Human rights in Bahrain

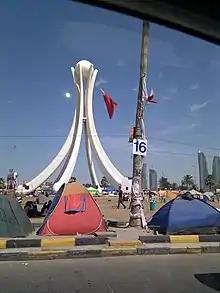
Protesters at the Pearl Roundabout just before it was demolished.

Physicians for Human Rights reported that during the 2011 uprising the Bahraini government initiated systematic and targeted attacks against medical personnel who had witnessed government atrocities while treating civilian protesters. In a report titled "Do No Harm: A Call for Bahrain to End Systematic Attacks on Doctors and Patients", released in April 2011, Physicians for Human Rights documented violations of medical neutrality including the beating, abuse, and threatening of Shi'a physicians at Salmaniya Hospital; government security forces stealing ambulances and posing as medics; the militarization of hospitals and clinics, thus obstructing medical care; and rampant fear that prevented patients from seeking urgent medical treatment. Other key findings in the report included the use of excessive force against unarmed civilians and violent assaults on civilian detainees by government authorities and security forces.